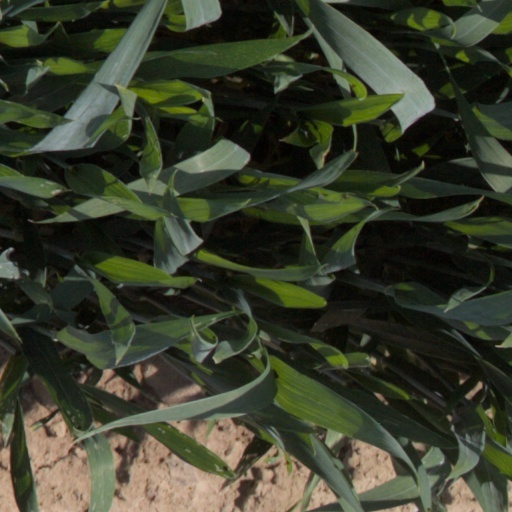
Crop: wheat